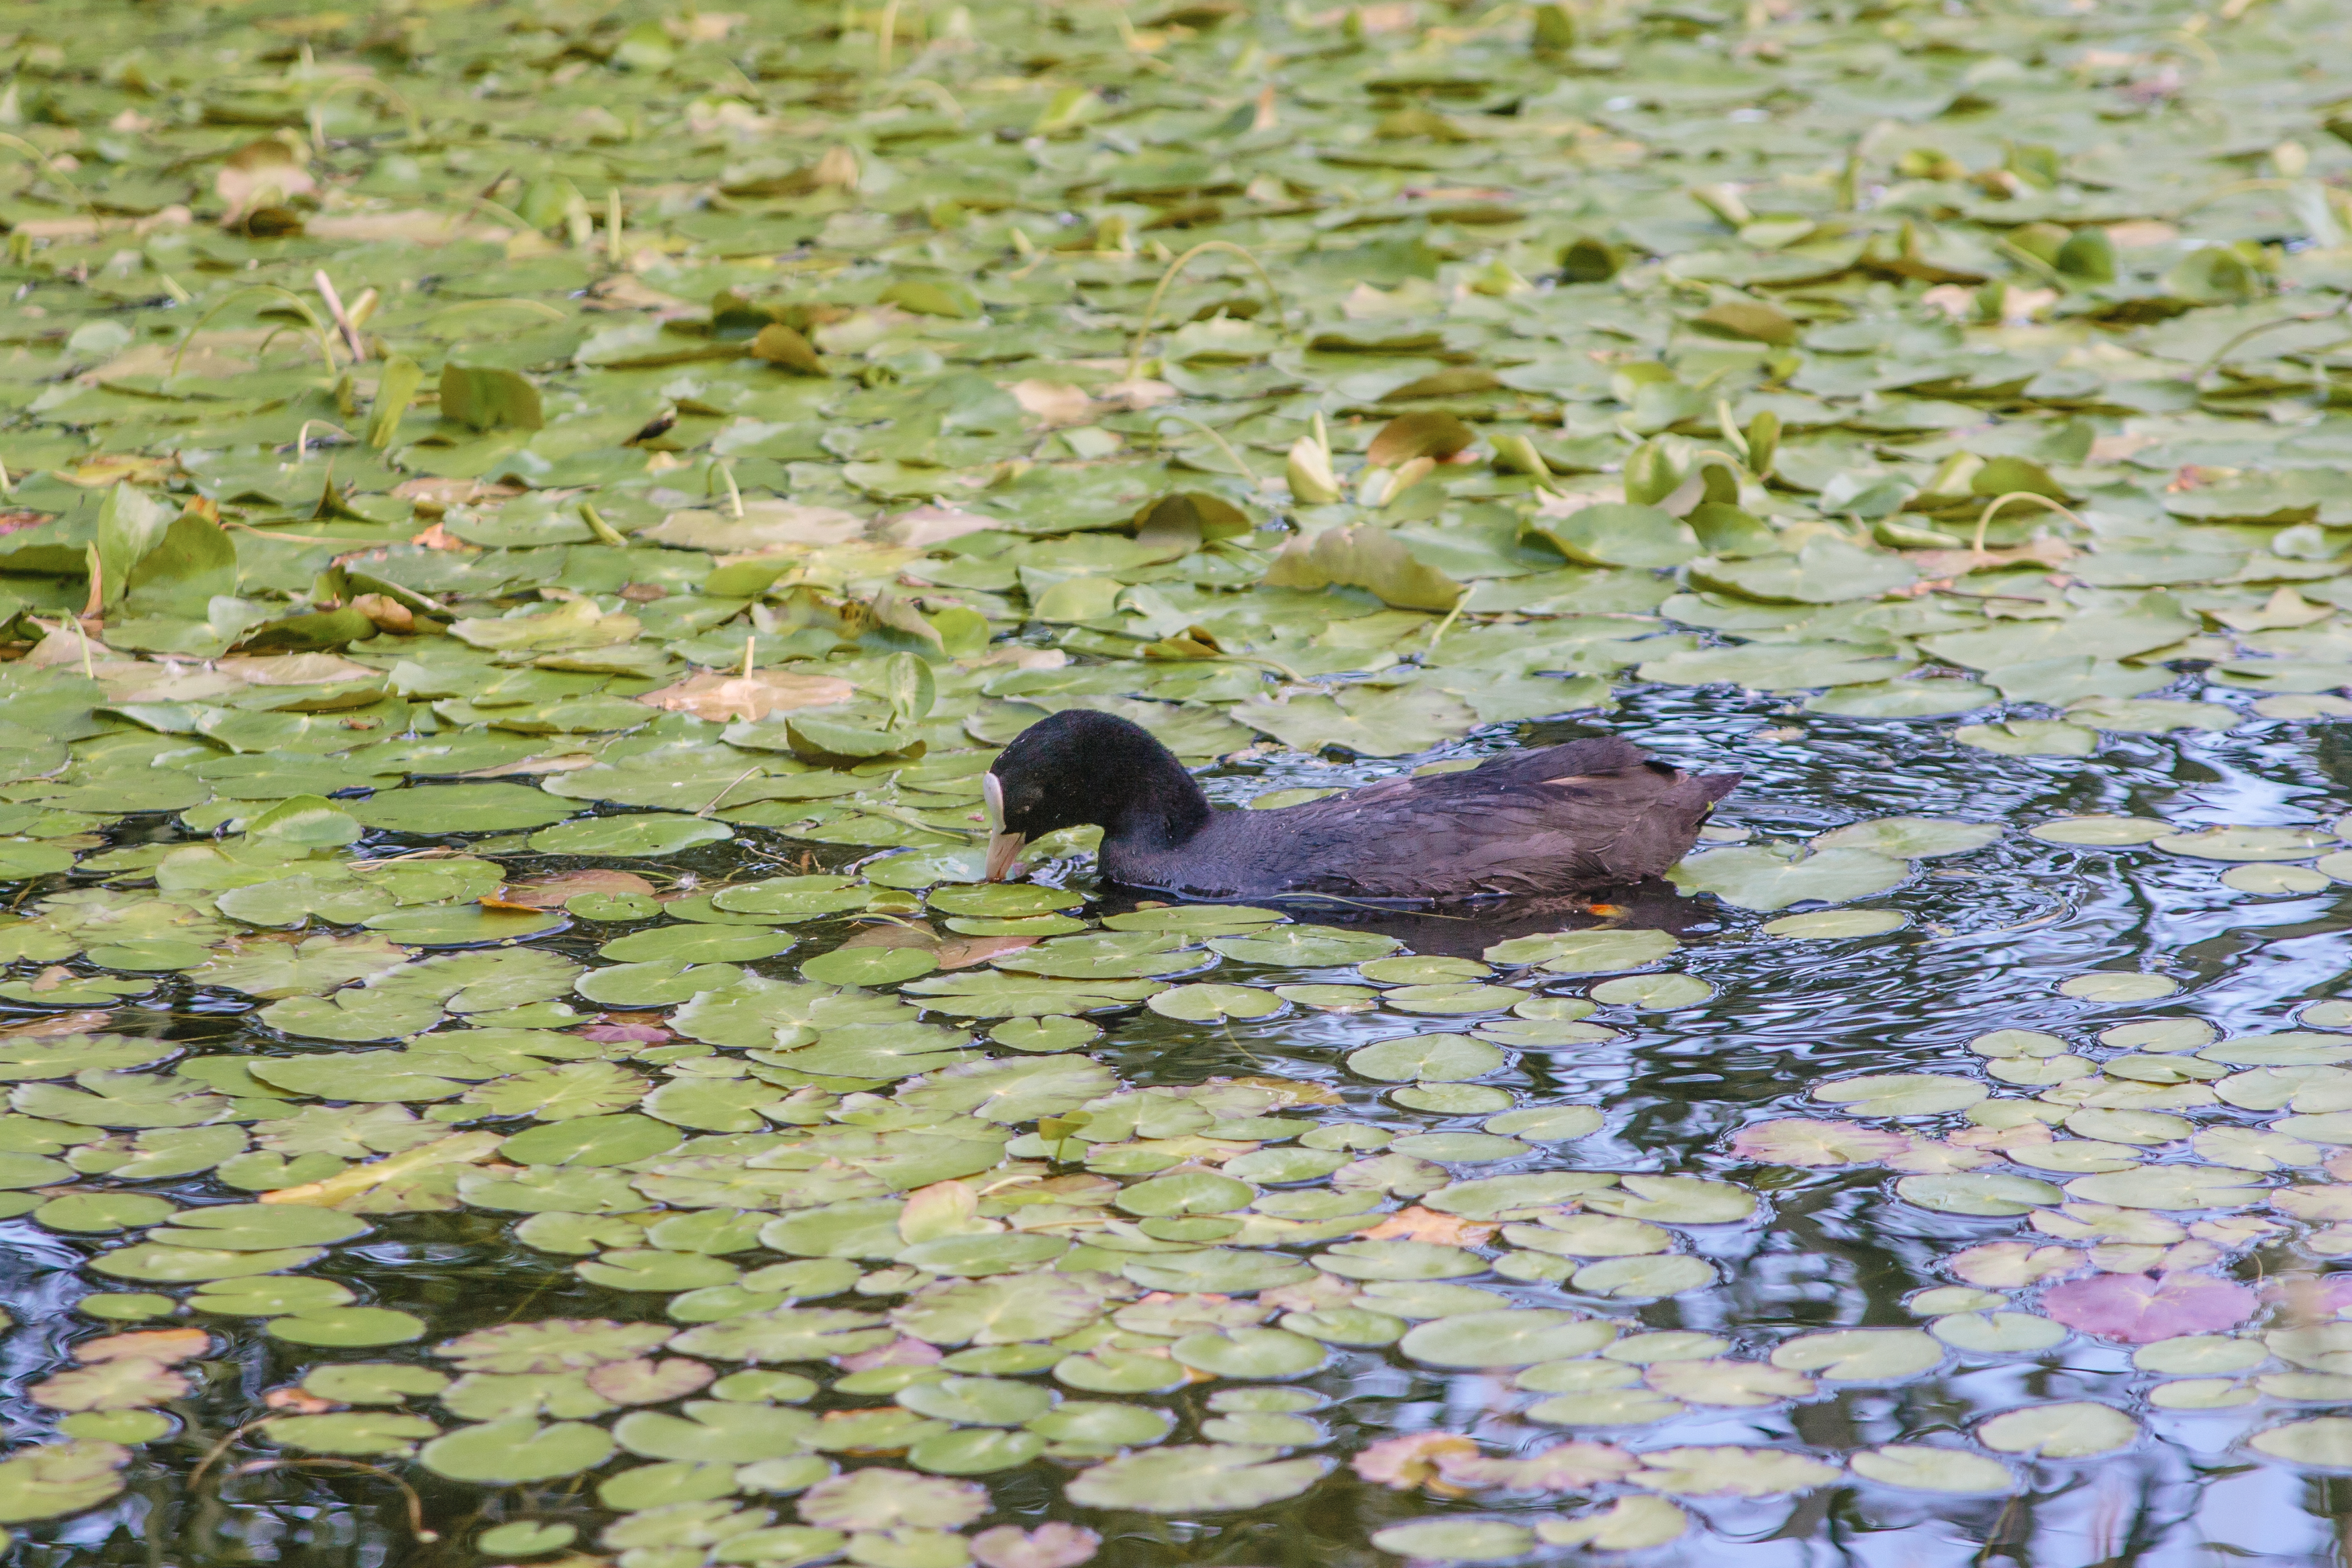
bird, duck, pond, water bird, botany, leaf, wetland, wildlife, water lily, american coot, ducks, geese and swans, waterfowl, aquatic plant, plant, American Black Duck, feather, beak